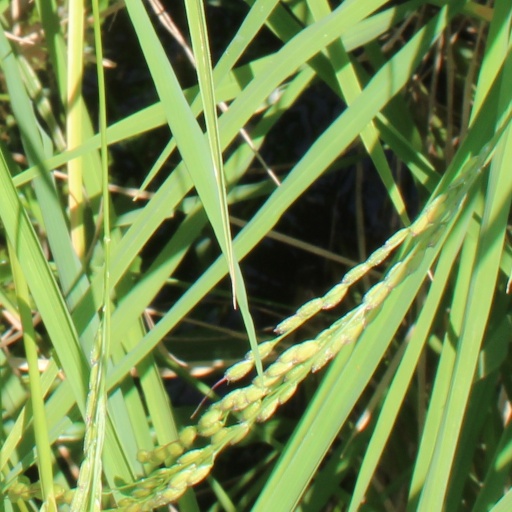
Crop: rice